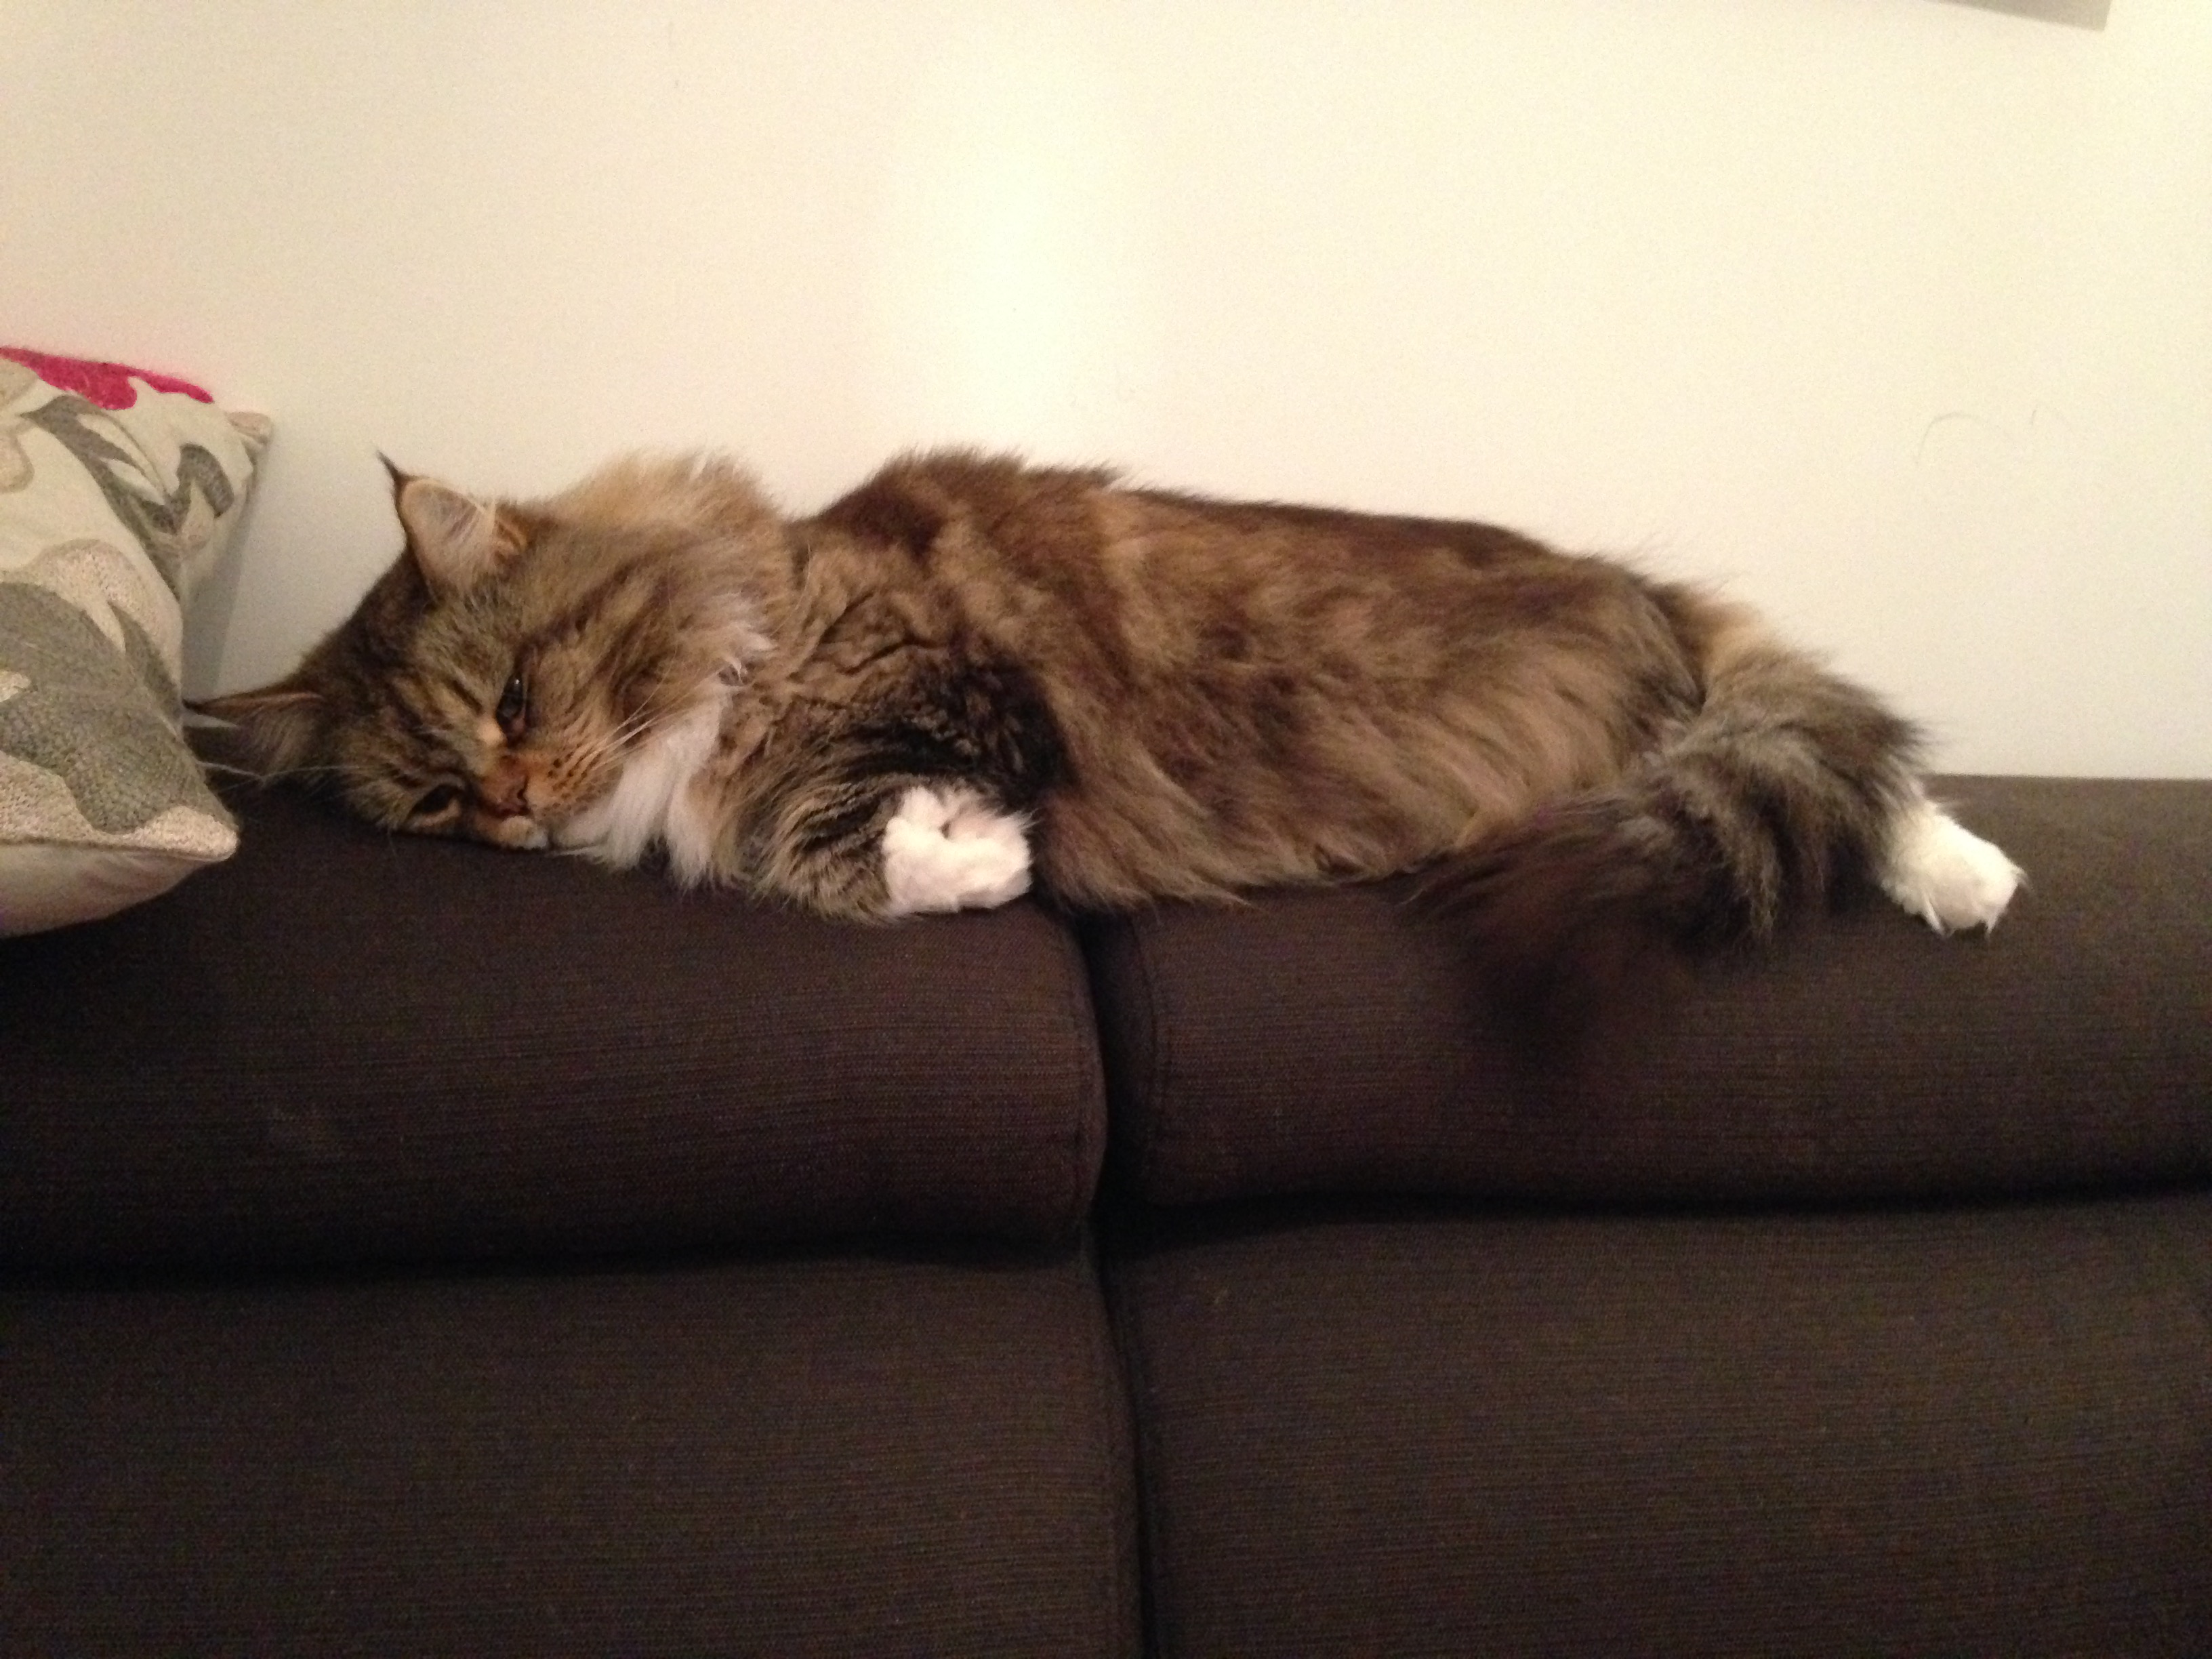
france, europe, fur, kitten, cat, mammal, nap, race, whiskers, midi, vertebrate, katze, languedocroussillon, gard, chatte, portcamargue, mainecoon, littoral, small to medium sized cats, cat like mammal